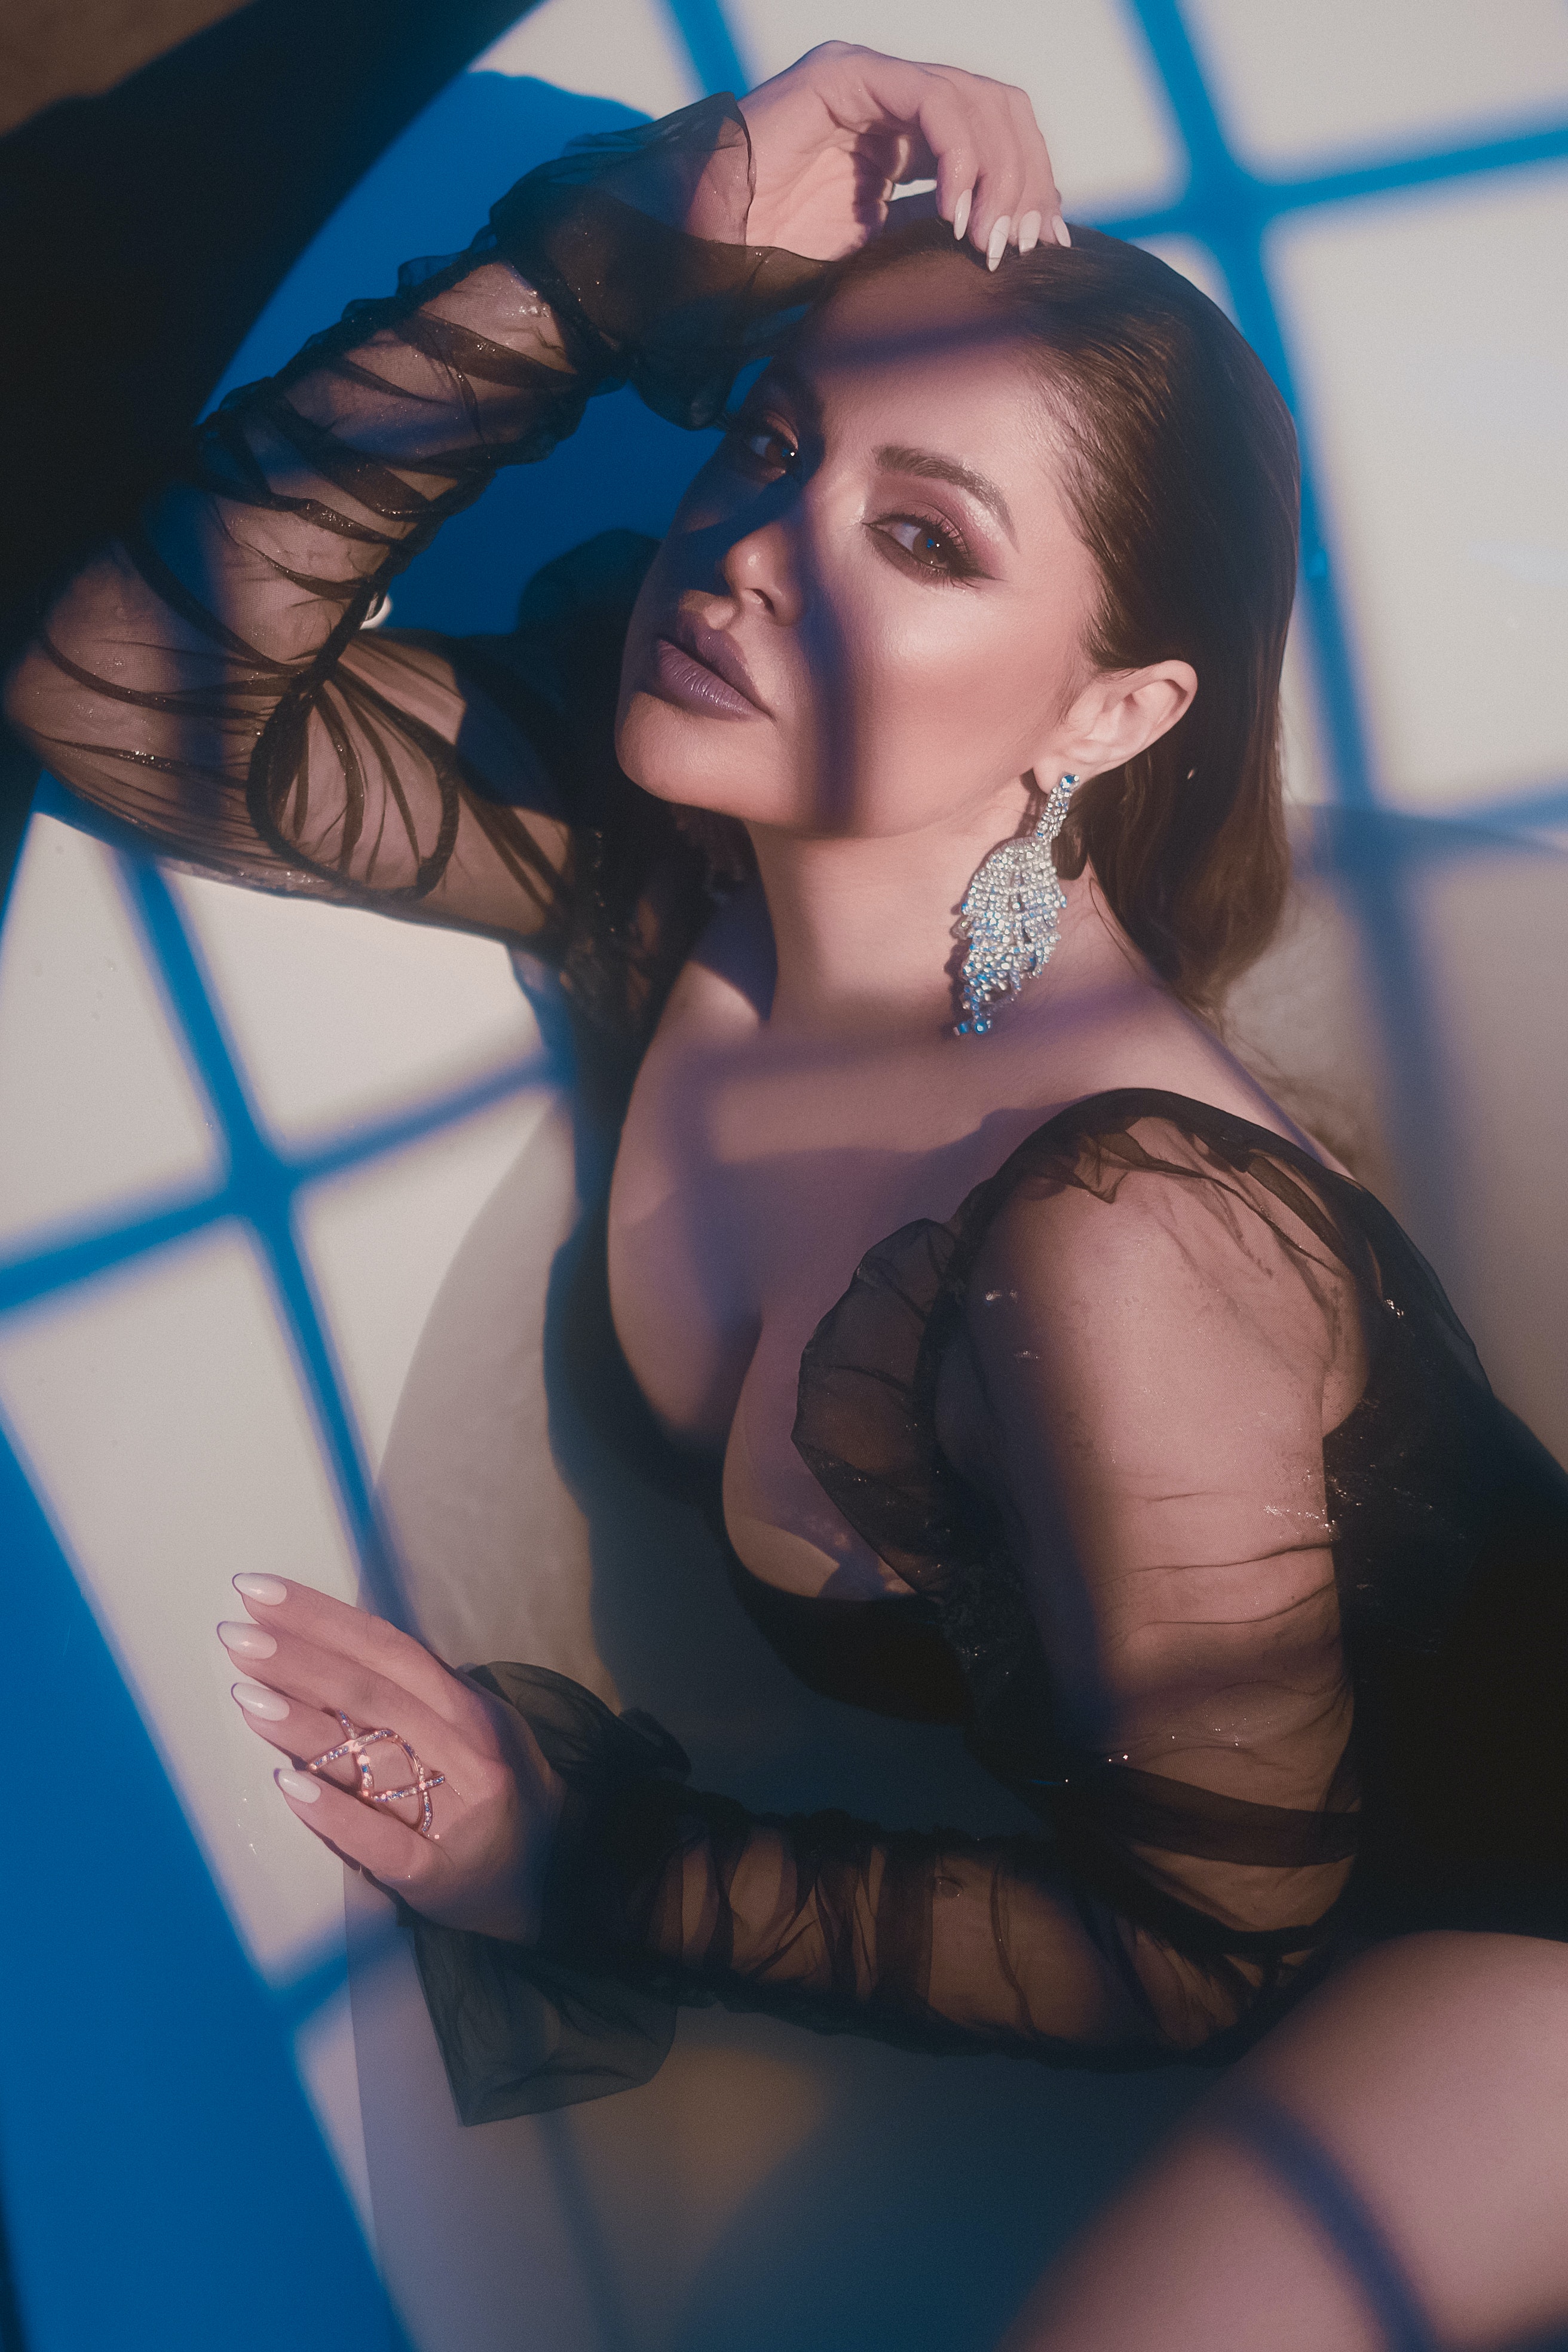
woman, head, lip, blue, eyelash, flash photography, purple, thigh, black hair, fashion design, electric blue, beauty, long hair, cg artwork, fashion model, human leg, makeover, brown hair, jewellery, illustration, fictional character, darkness, fetish model, magenta, portrait photography, photo shoot, fashion accessory